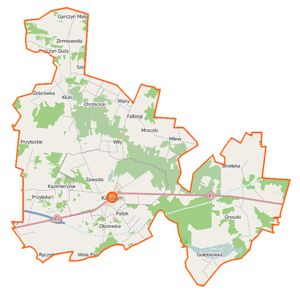
Kałuszyn est une gmina urbaine-rurale ou mixte de la powiat de Mińsk, dans la Voïvodie de Mazovie, dans le centre-est de la Pologne.